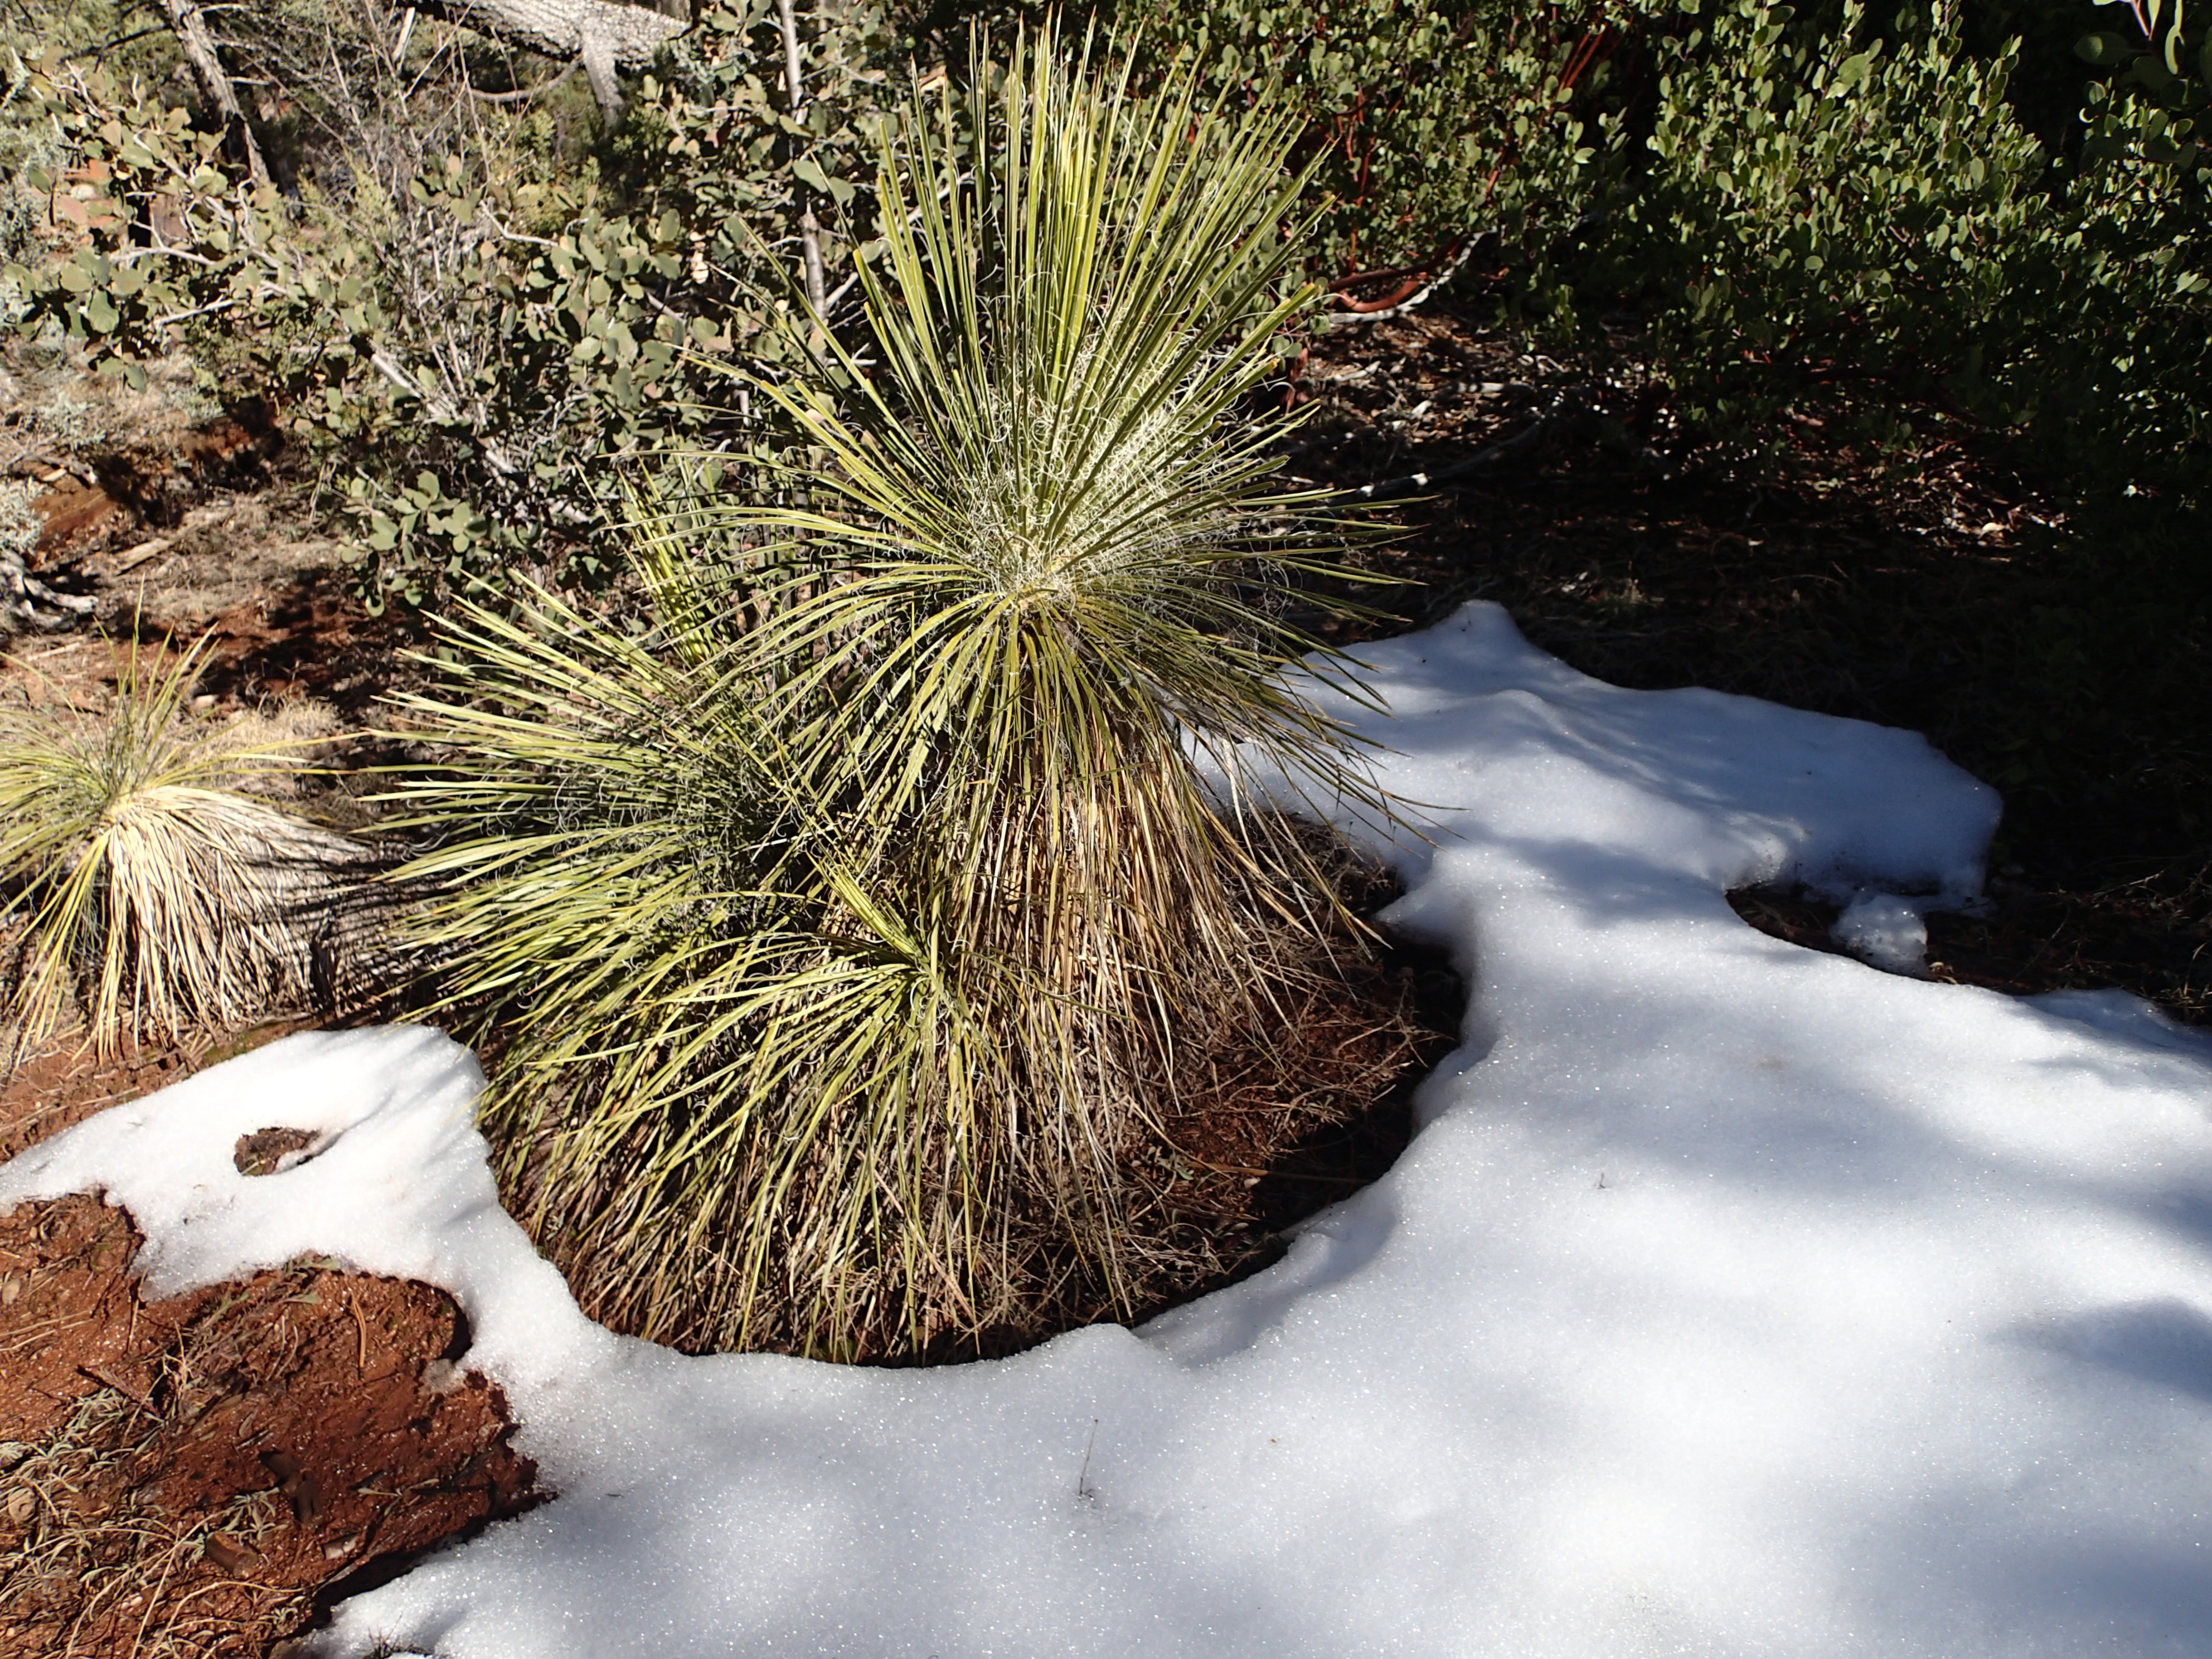
landscape, tree, nature, grass, rock, branch, snow, winter, plant, flower, stream, soil, botany, flora, season, cool image, grass family, woody plant